Red-eared slider

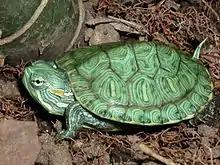
"T. s. elegans"

Damage to or inordinate motion of the protruding egg yolk – enough to allow air into the turtle's body – results in death. This is the main reason for marking the top of turtle eggs if their relocation is required for any reason. An egg turned upside down will eventually terminate the embryo's growth by the sac smothering the embryo. If it manages to reach term, the turtle will try to flip over with the yolk sac, which would allow air into the body cavity and cause death. The other fatal danger is water getting into the body cavity before the sac is absorbed completely, and while the opening has not completely healed yet.